History of cities

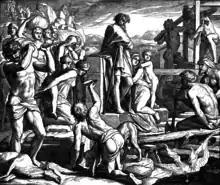
Cain founding the city of Enoch

The more complex human societies, called the first civilizations, emerged around 3000 BCE in the river valleys of Mesopotamia, Minoan Crete, the Indus Valley Civilization, China, and Egypt. An increase in food production led to the significant growth in human population and the rise of cities. The peoples of Southwest Asia and Egypt laid the foundations of Western civilization: they developed cities and struggled with the problems of organised states as they moved from individual communities to larger territorial units and eventually to empires. Among these early civilizations, Egypt is exceptional for its apparent lack of big cities.